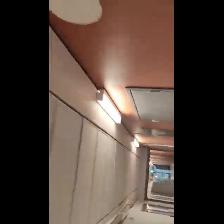
Label: NonHuman